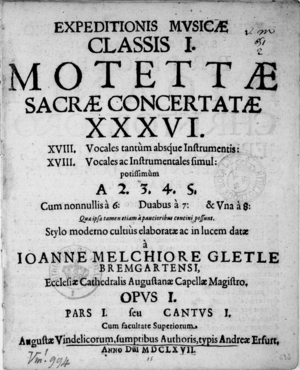
Page de titre de l'opus 1 de Johann Melchior Gletle, Expeditionis musicae classis I
Johann Melchior Gletle est un organiste, maître de chapelle et compositeur suisse.